Queen Anne's War

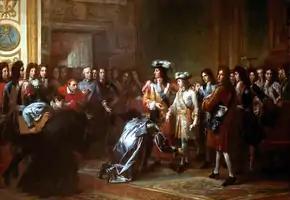
Philip of Anjou proclaimed as the King of Spain in November 1700. A dispute over his succession led to war between the Grand Alliance and the Bourbon alliance.

When war broke out in Europe in 1701 following the death of the last Habsburg monarch, Charles II, European powers disputed the succession. The zone of conflict was initially restricted to a few powers in Europe, but it widened in May 1702 when England declared war on Spain and France. Both the English and French wanted to keep their American colonies neutral, but they did not reach an agreement. The American colonists had their own tensions which had been growing along the borders separating the French and English colonies. They were concerned about boundaries and governing authority in the northern and southwestern frontiers of the English colonies, which stretched from the Province of Carolina in the south to the Province of Massachusetts Bay in the north, with additional colonial settlements or trading outposts on Newfoundland and at Hudson Bay.